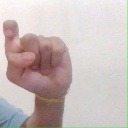
अक्षर: इ